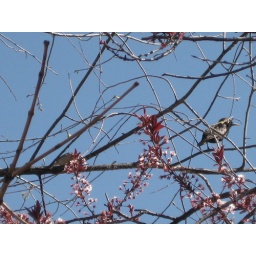
bird in the tree in the backyard